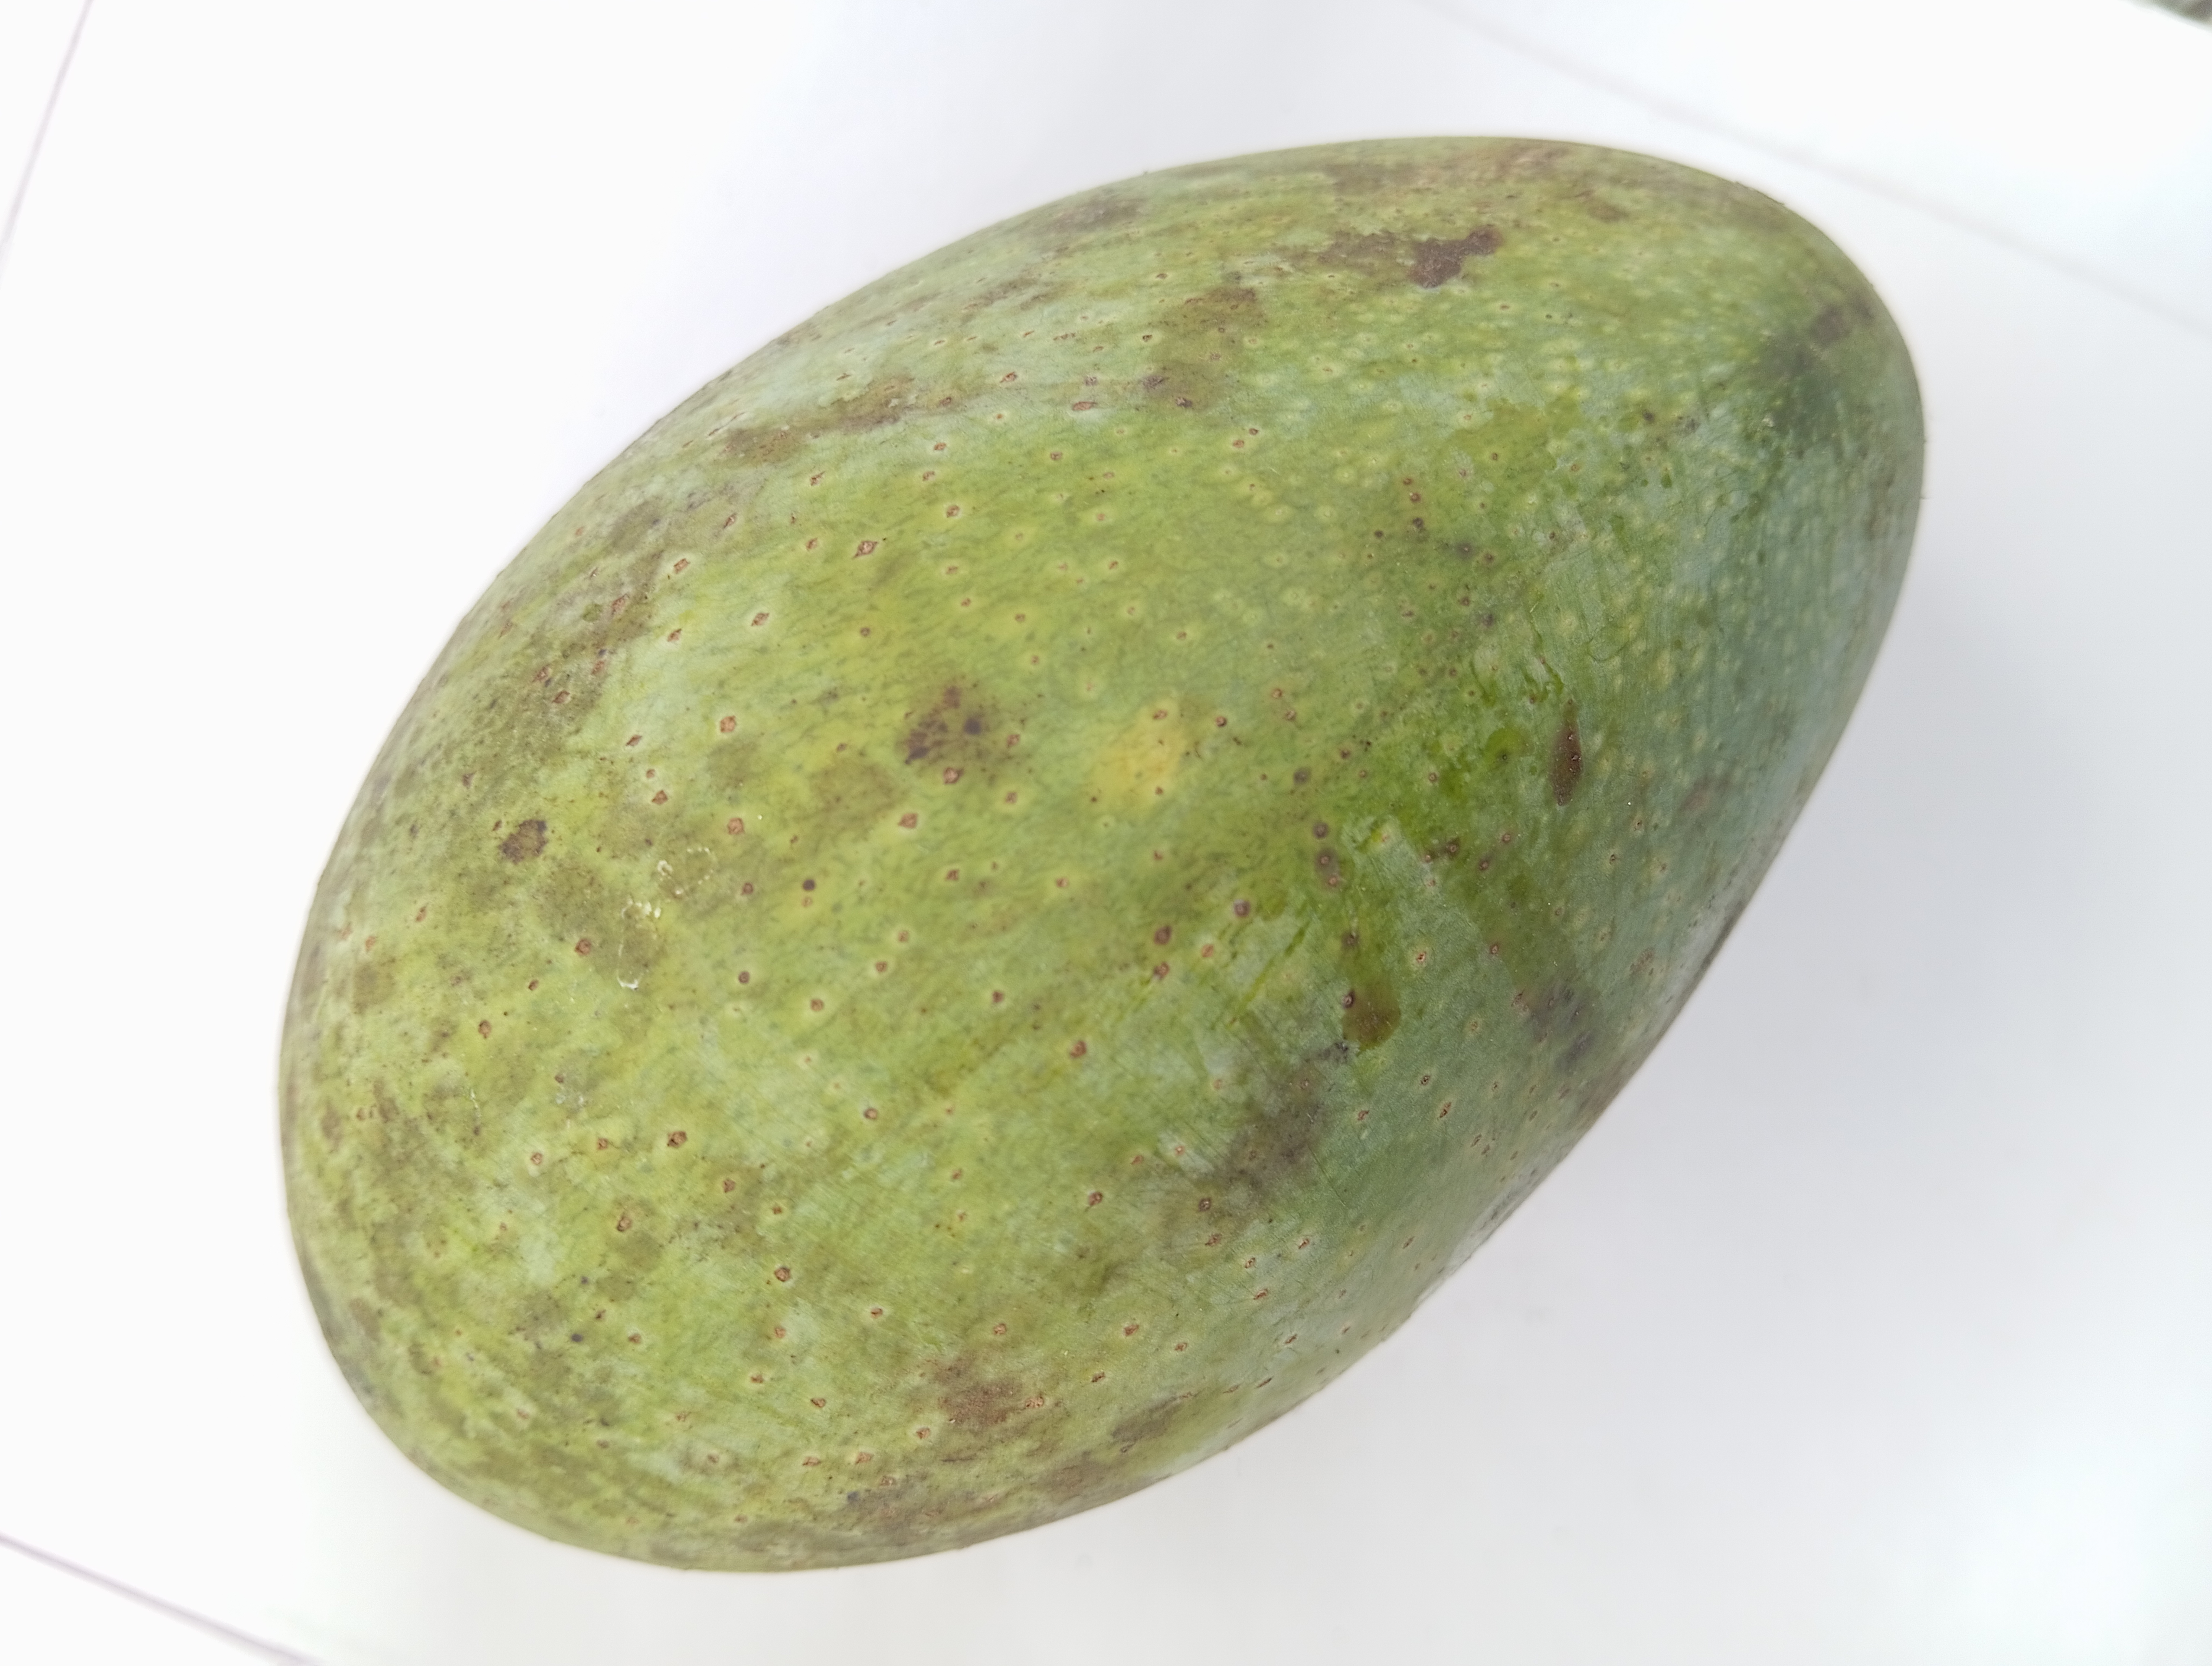
Mango variety: Fazli